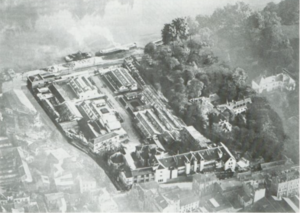
Joseph Marie François Spoturno dit François Coty, né le 3 mai 1874 à Ajaccio et mort le 25 juillet 1934 à Louveciennes, est un industriel parfumeur français, à l’origine de la multinationale Coty Inc. II est considéré comme le père fondateur de l'industrie moderne de la parfumerie.
Le quai Léon-Blum est une voie de circulation se trouvant à Suresnes.
Coty est une multinationale américaine de produits de beauté et de soin fondée à Paris par François Coty en 1904.